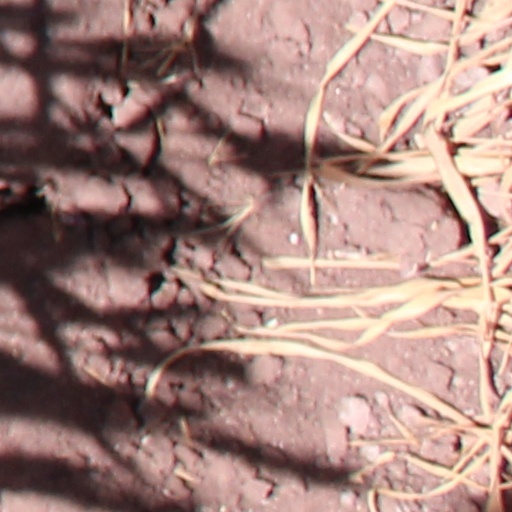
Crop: wheat